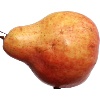
Label: red_pear